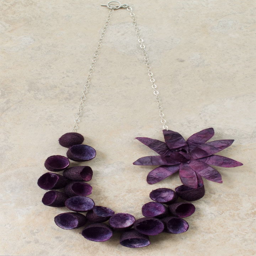
a necklace and a piece